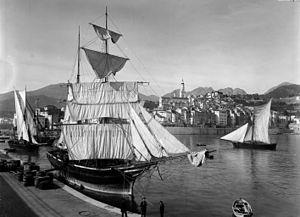
Le port de Menton et ses voiliers vers 1900 (Alpes-Maritimes).
Jean-Baptiste Gilletta, né le 1ᵉʳ mai 1856 à Levens et mort le 4 février 1933 est un photographe français et créateur d'une maison d'édition de cartes postale.